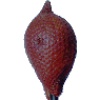
Label: salak